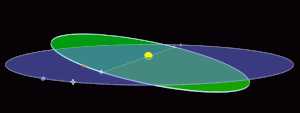
En mécanique céleste et en mécanique spatiale, un nœud ou point nodal est un des deux points d'intersection d'une orbite inclinée avec le plan principal du système de référence.